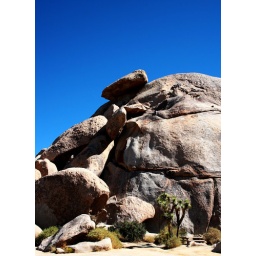
Set within an intensely blue sky